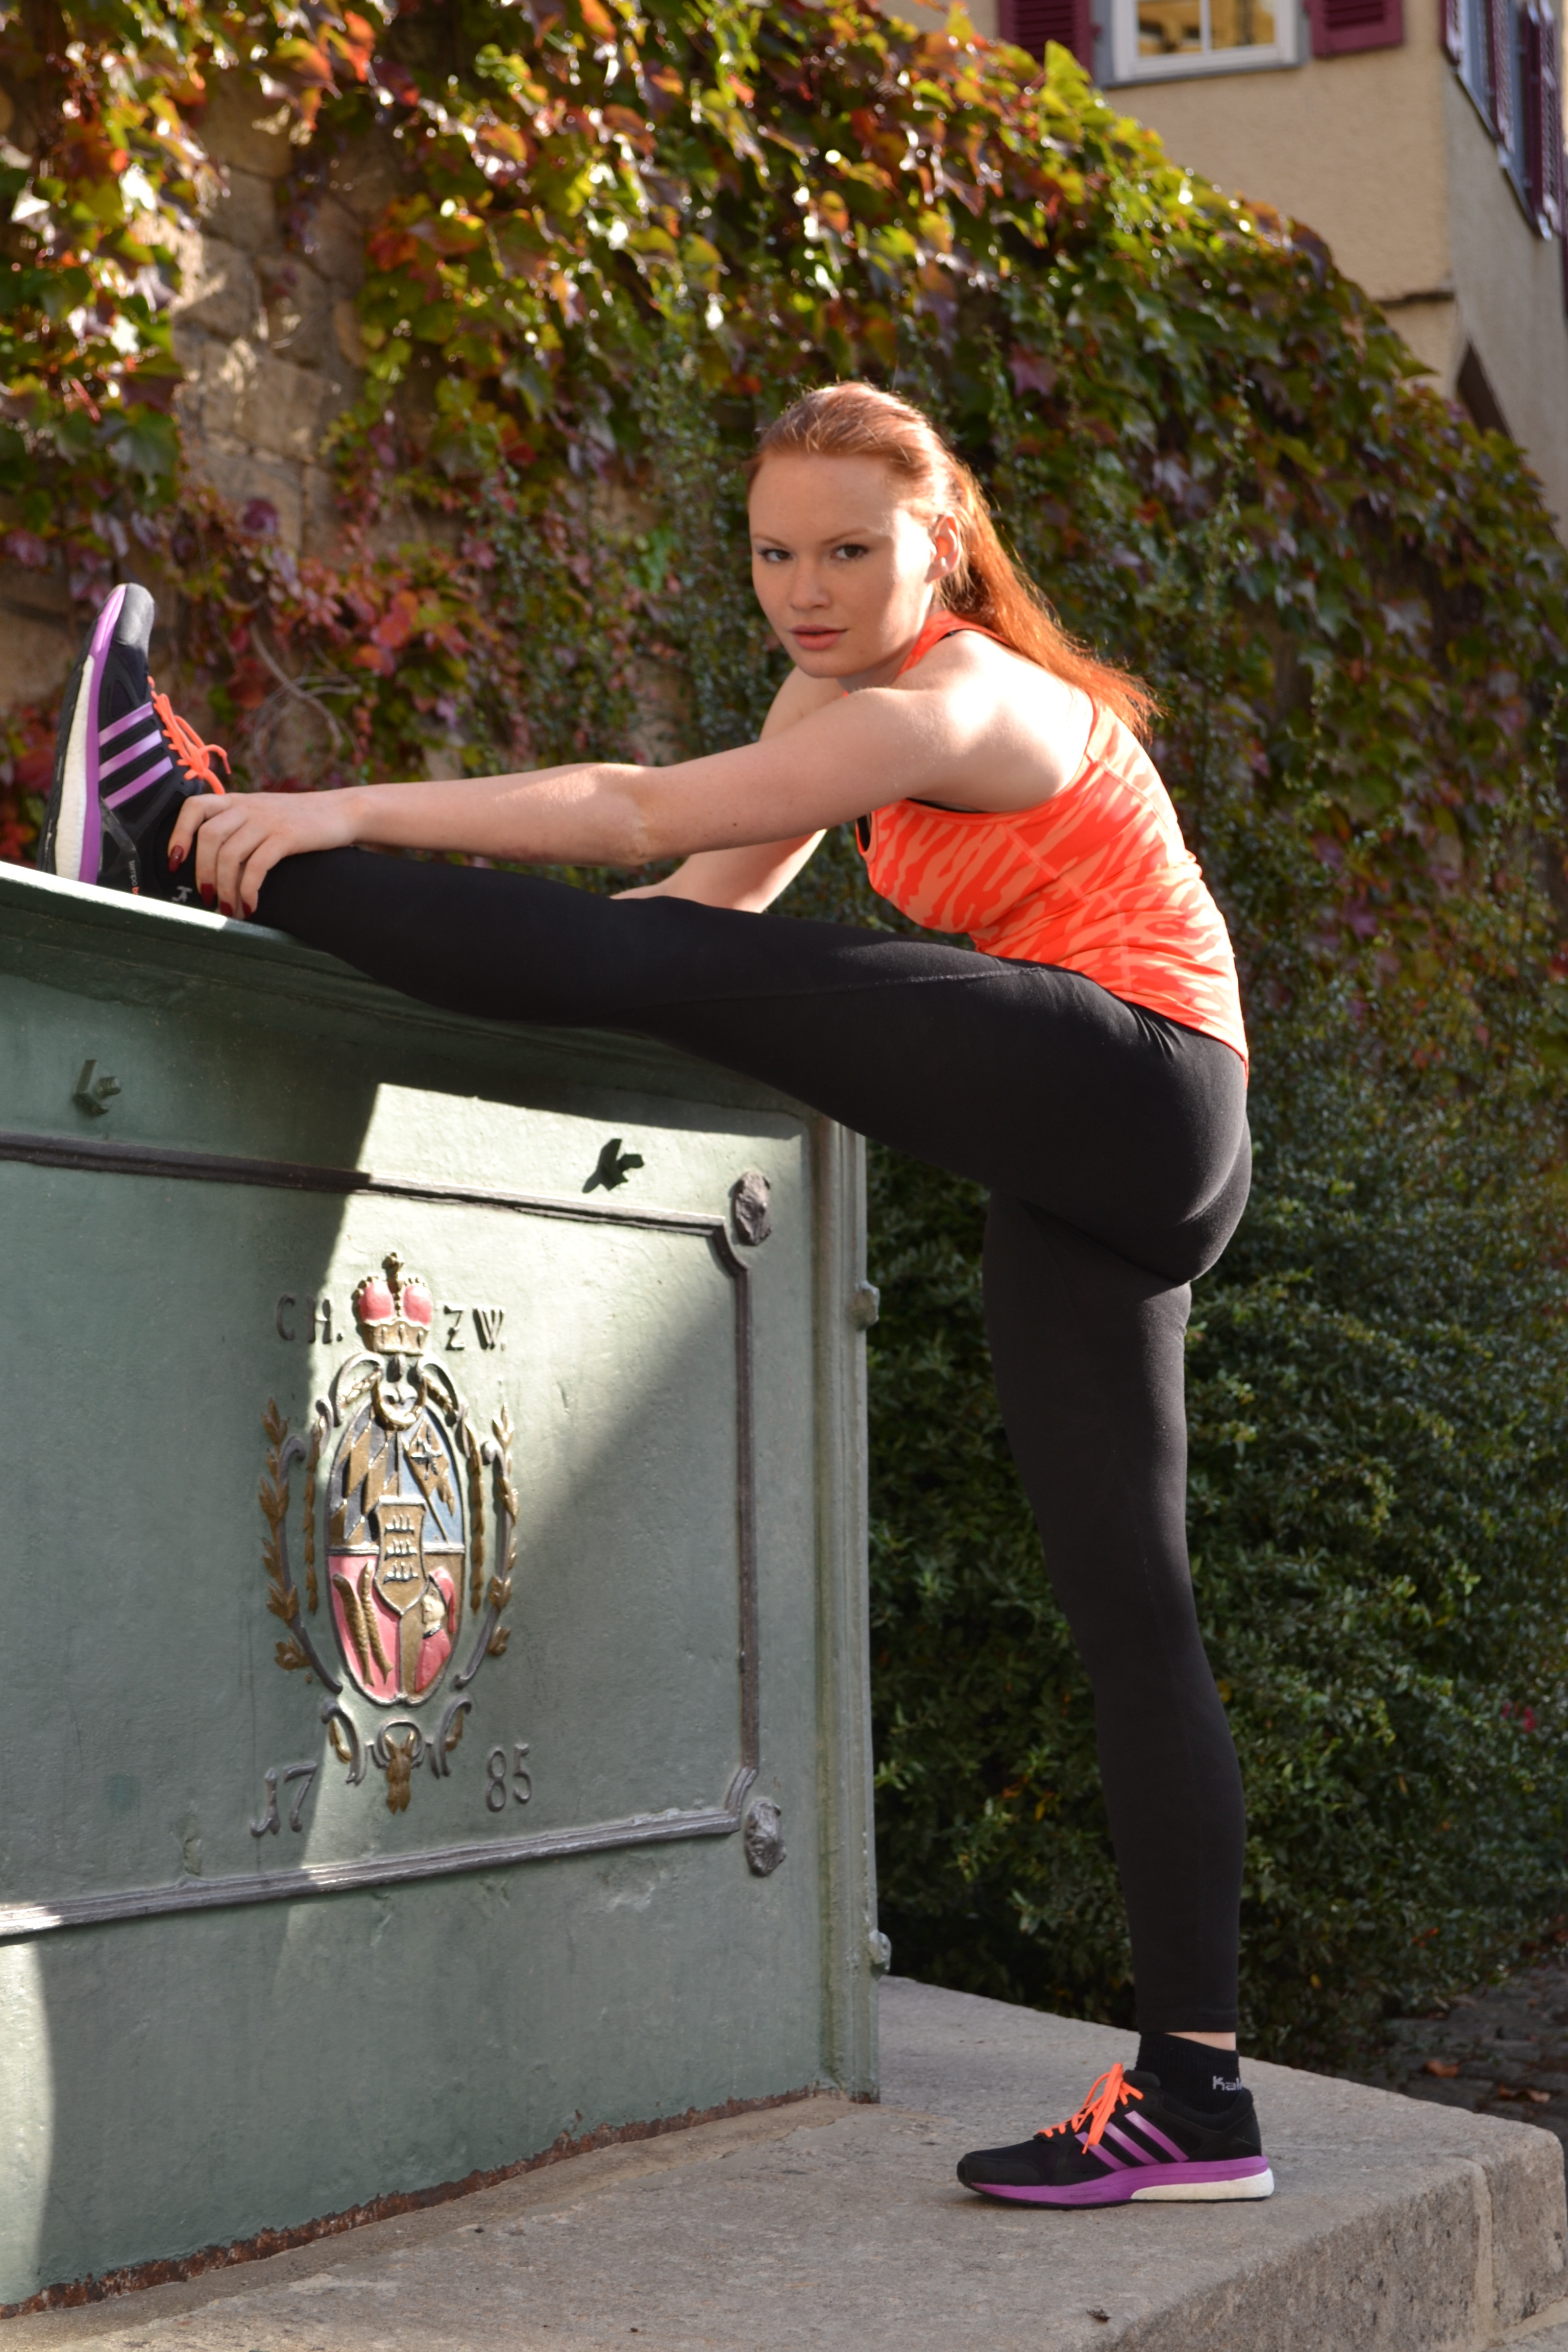
person, girl, woman, hair, sport, run, female, leg, young, spring, youth, sitting, training, human, leisure, fitness, bikini, red hair, race, competition, leggings, stretch, beauty, beautiful, pretty, fit, endurance, young woman, athletics, sprint, sensual, jog, joy of life, sports ground, physical exercise, young women, sports center, human positions, human action, physical fitness, leggins